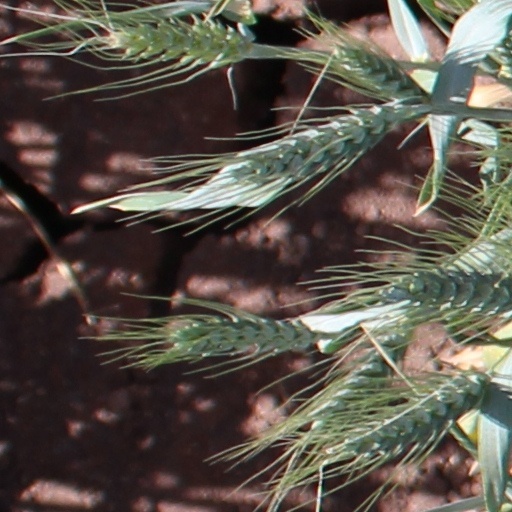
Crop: wheat